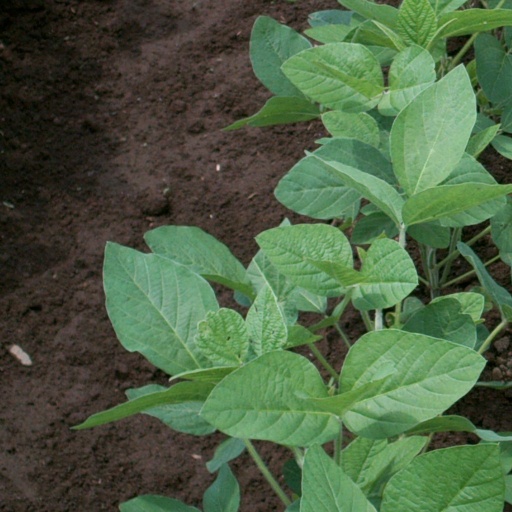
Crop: soybean